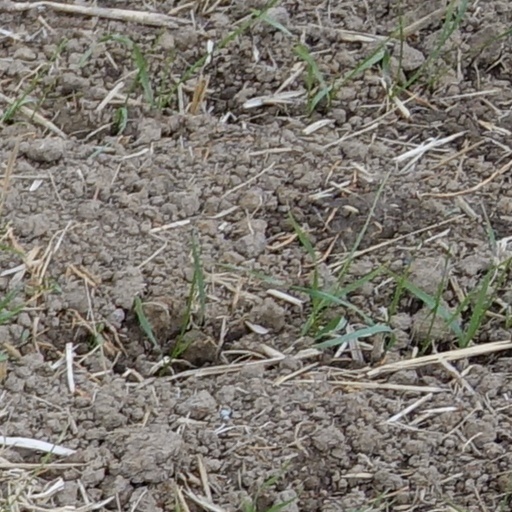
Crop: wheat